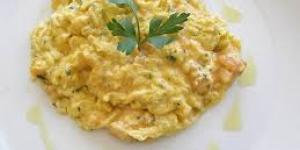
huevos revueltos a la americana